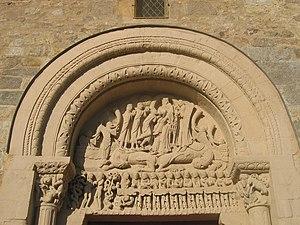
Portail de l'église de Neuilly en Donjon
Neuilly-en-Donjon est une commune française, située dans le département de l'Allier en région Auvergne-Rhône-Alpes.